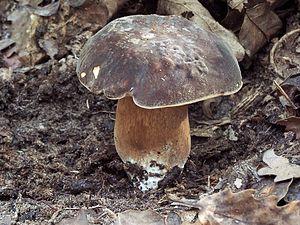
Boletus aereus, en français le Cèpe bronzé, est une espèce de champignons basidiomycètes du genre Boletus et de la famille des Boletaceae. Cette espèce comestible, fréquente en France dans les régions méditerranéennes, fait partie, avec Boletus edulis, Boletus reticulatus et Boletus pinicola des quatre cèpes « royaux » les plus estimés. Les dernières études phylogénétiques la placent dans un clade proche du groupe des edulis stricto sensu et en font l'ancêtre des deux autres espèces de cèpes, Boletus mamorensis et Boletus reticulatus, maintenant considérés comme des espèces distinctes.
Montsalier est une commune française, située dans le département des Alpes-de-Haute-Provence en région Provence-Alpes-Côte d'Azur.
Ferrassières est une commune française située dans le département de la Drôme, en région Auvergne-Rhône-Alpes. C'est la seule du département qui se situe sur le plateau d'Albion tout en étant en limite de la montagne de Lure.
Cet article contient une liste des espèces de champignon du genre Boletus.